Lee Wai Chun

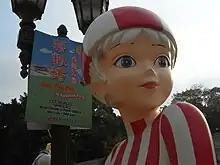
Statue of Sapsaam Dim in Kowloon Park, Hong Kong

Lee recalls her early influences as children's book illustrator Kwan Shan Mei, comics artist Chan Chi-dor, American Don Flowers, creator of the comic strip "Glamor Girls", and imported Harvey Comics like "Richie Rich" and "Hot Stuff the Little Devil". "Richie Rich" would become an inspiration for her most famous creation. As a teenager, she won a 1965 children's fashion design contest sponsored by "Tin Tin Daily".